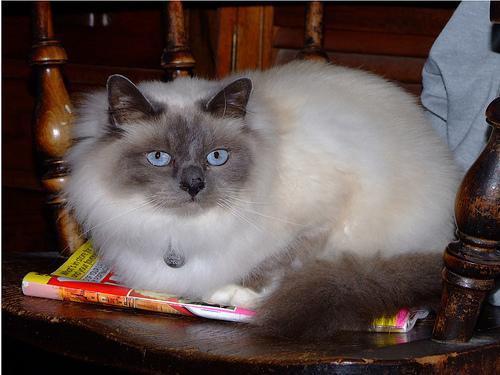
Birman